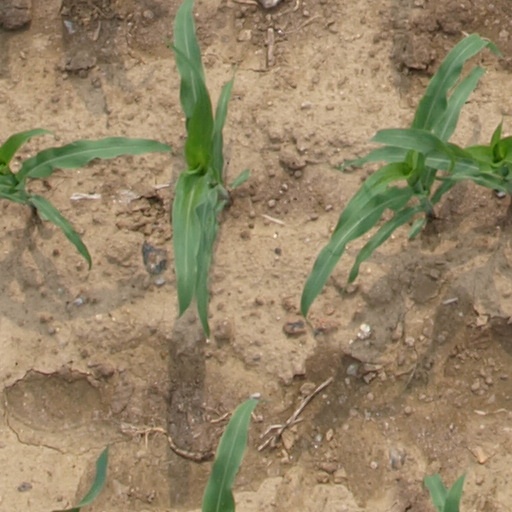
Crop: maize; corn